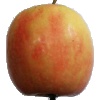
Label: apple_pink_lady